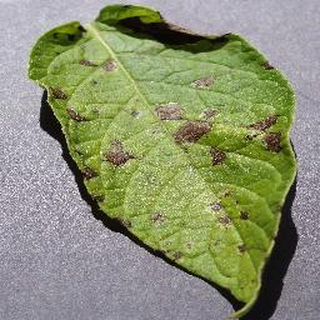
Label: potato_early_blight